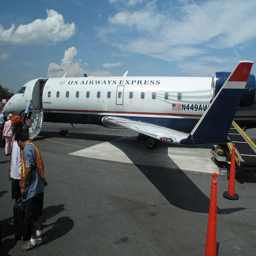
A person and a large white and blue airplane.
The steps of the large passenger jet are extended.
A large commercial airplane parked on the runway
An airplane boarding passengers and luggage on the runway.
There is a parked airplane that is on the run way